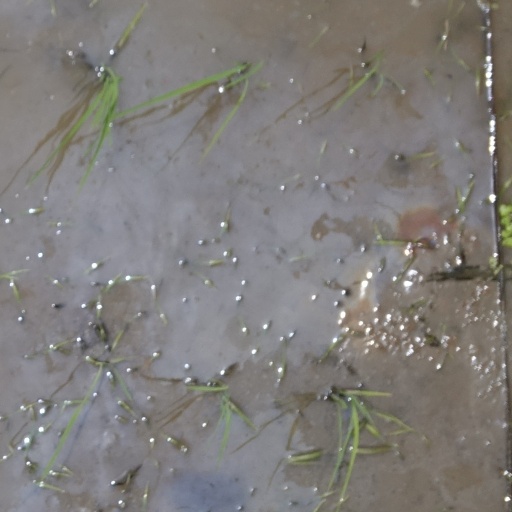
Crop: rice